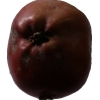
Label: Apple 18